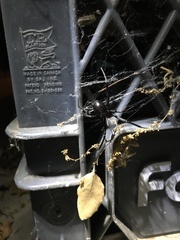
Species: Lactrodectus_hesperus